Henryk Hoser

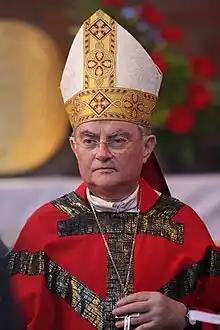
Henryk Hoser in 2009.

Henryk Franciszek Hoser (27 November 1942 – 13 August 2021) was a Polish prelate of the Catholic Church. He was Archbishop-bishop of Roman Catholic Diocese of Warszawa-Praga in Poland from 2008 to 2017.